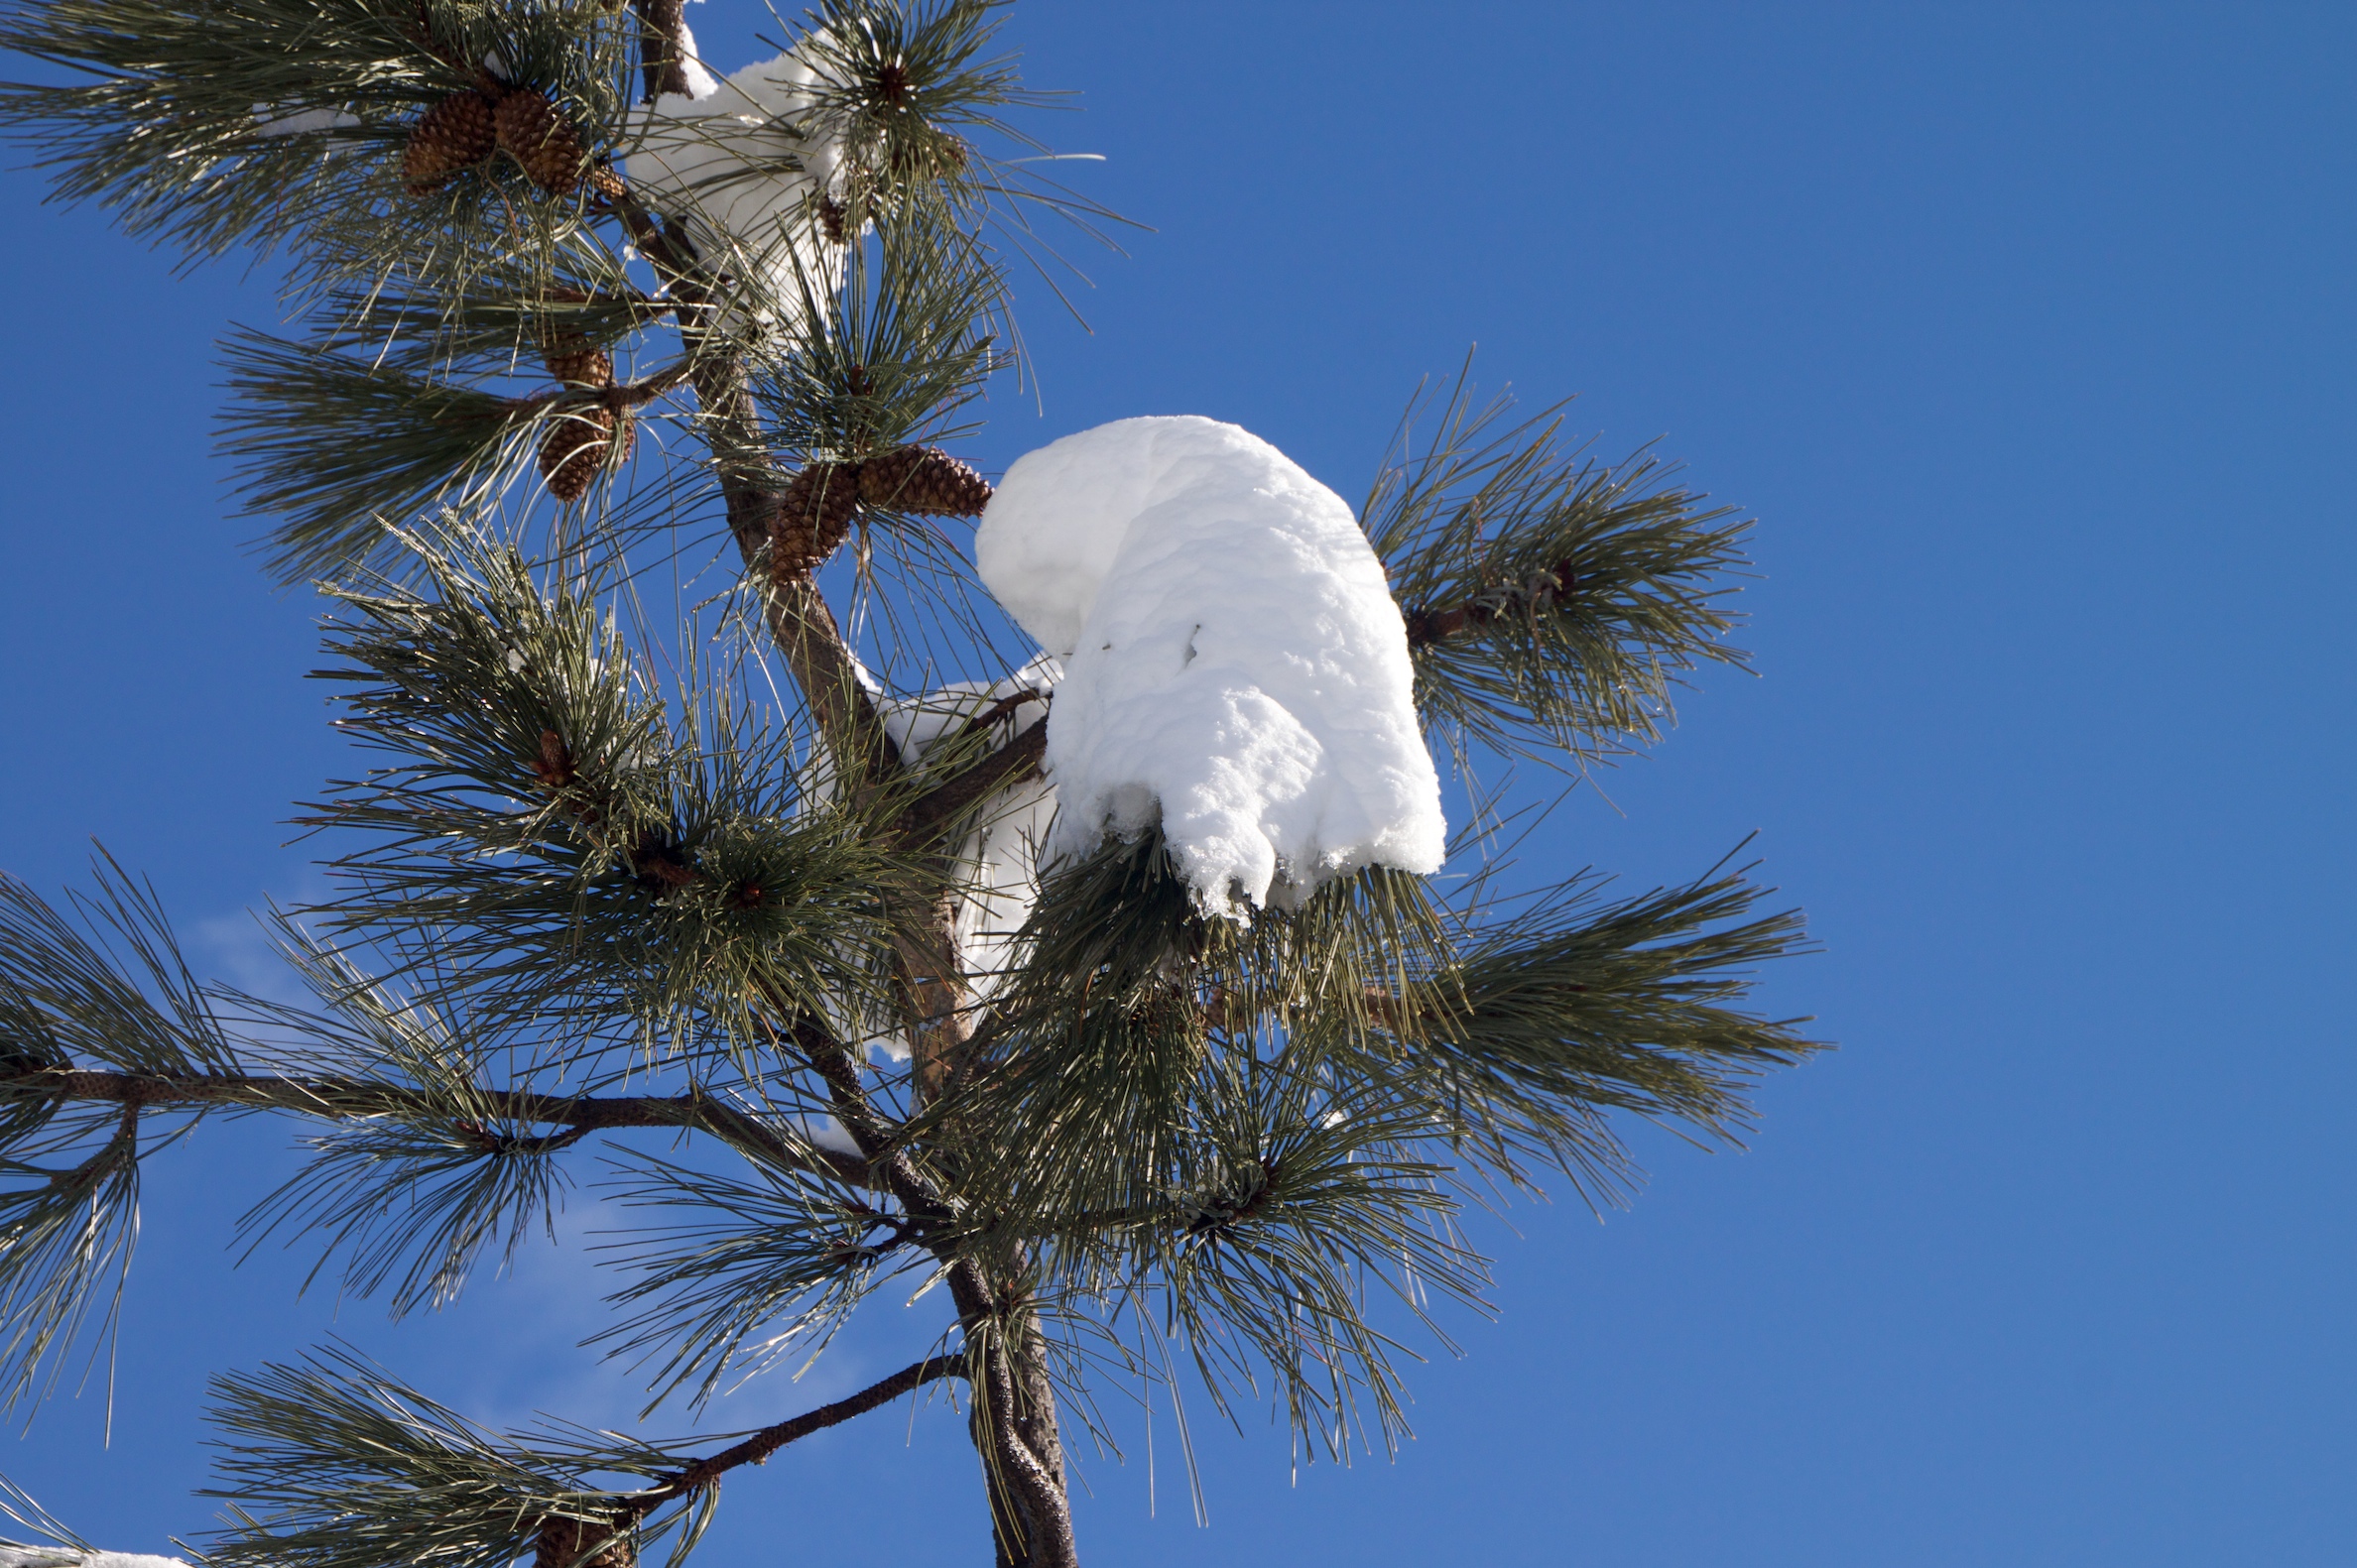
tree, branch, snow, winter, bird, plant, sky, flower, wildlife, fauna, bald eagle, vertebrate, woody plant, arecales